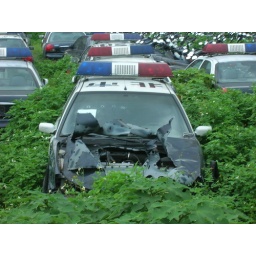
exploded cop car in a cop car forest